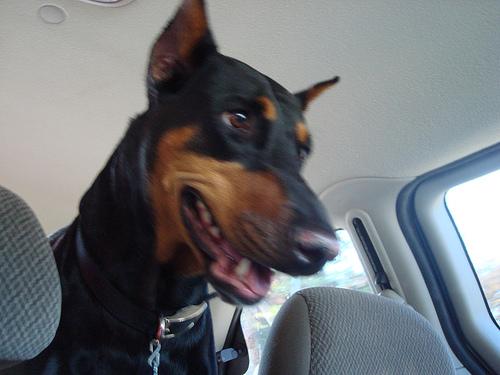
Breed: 209-n000054-Doberman